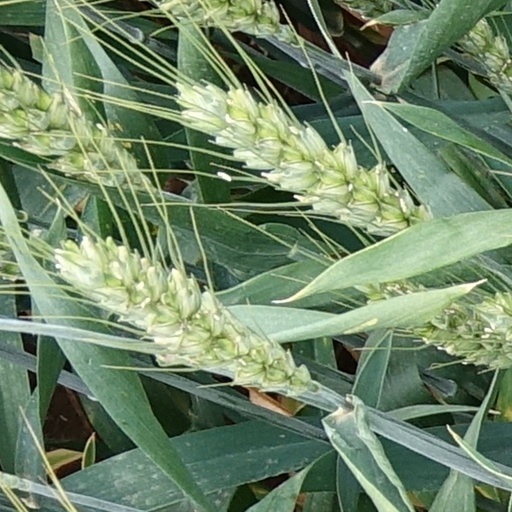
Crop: wheat